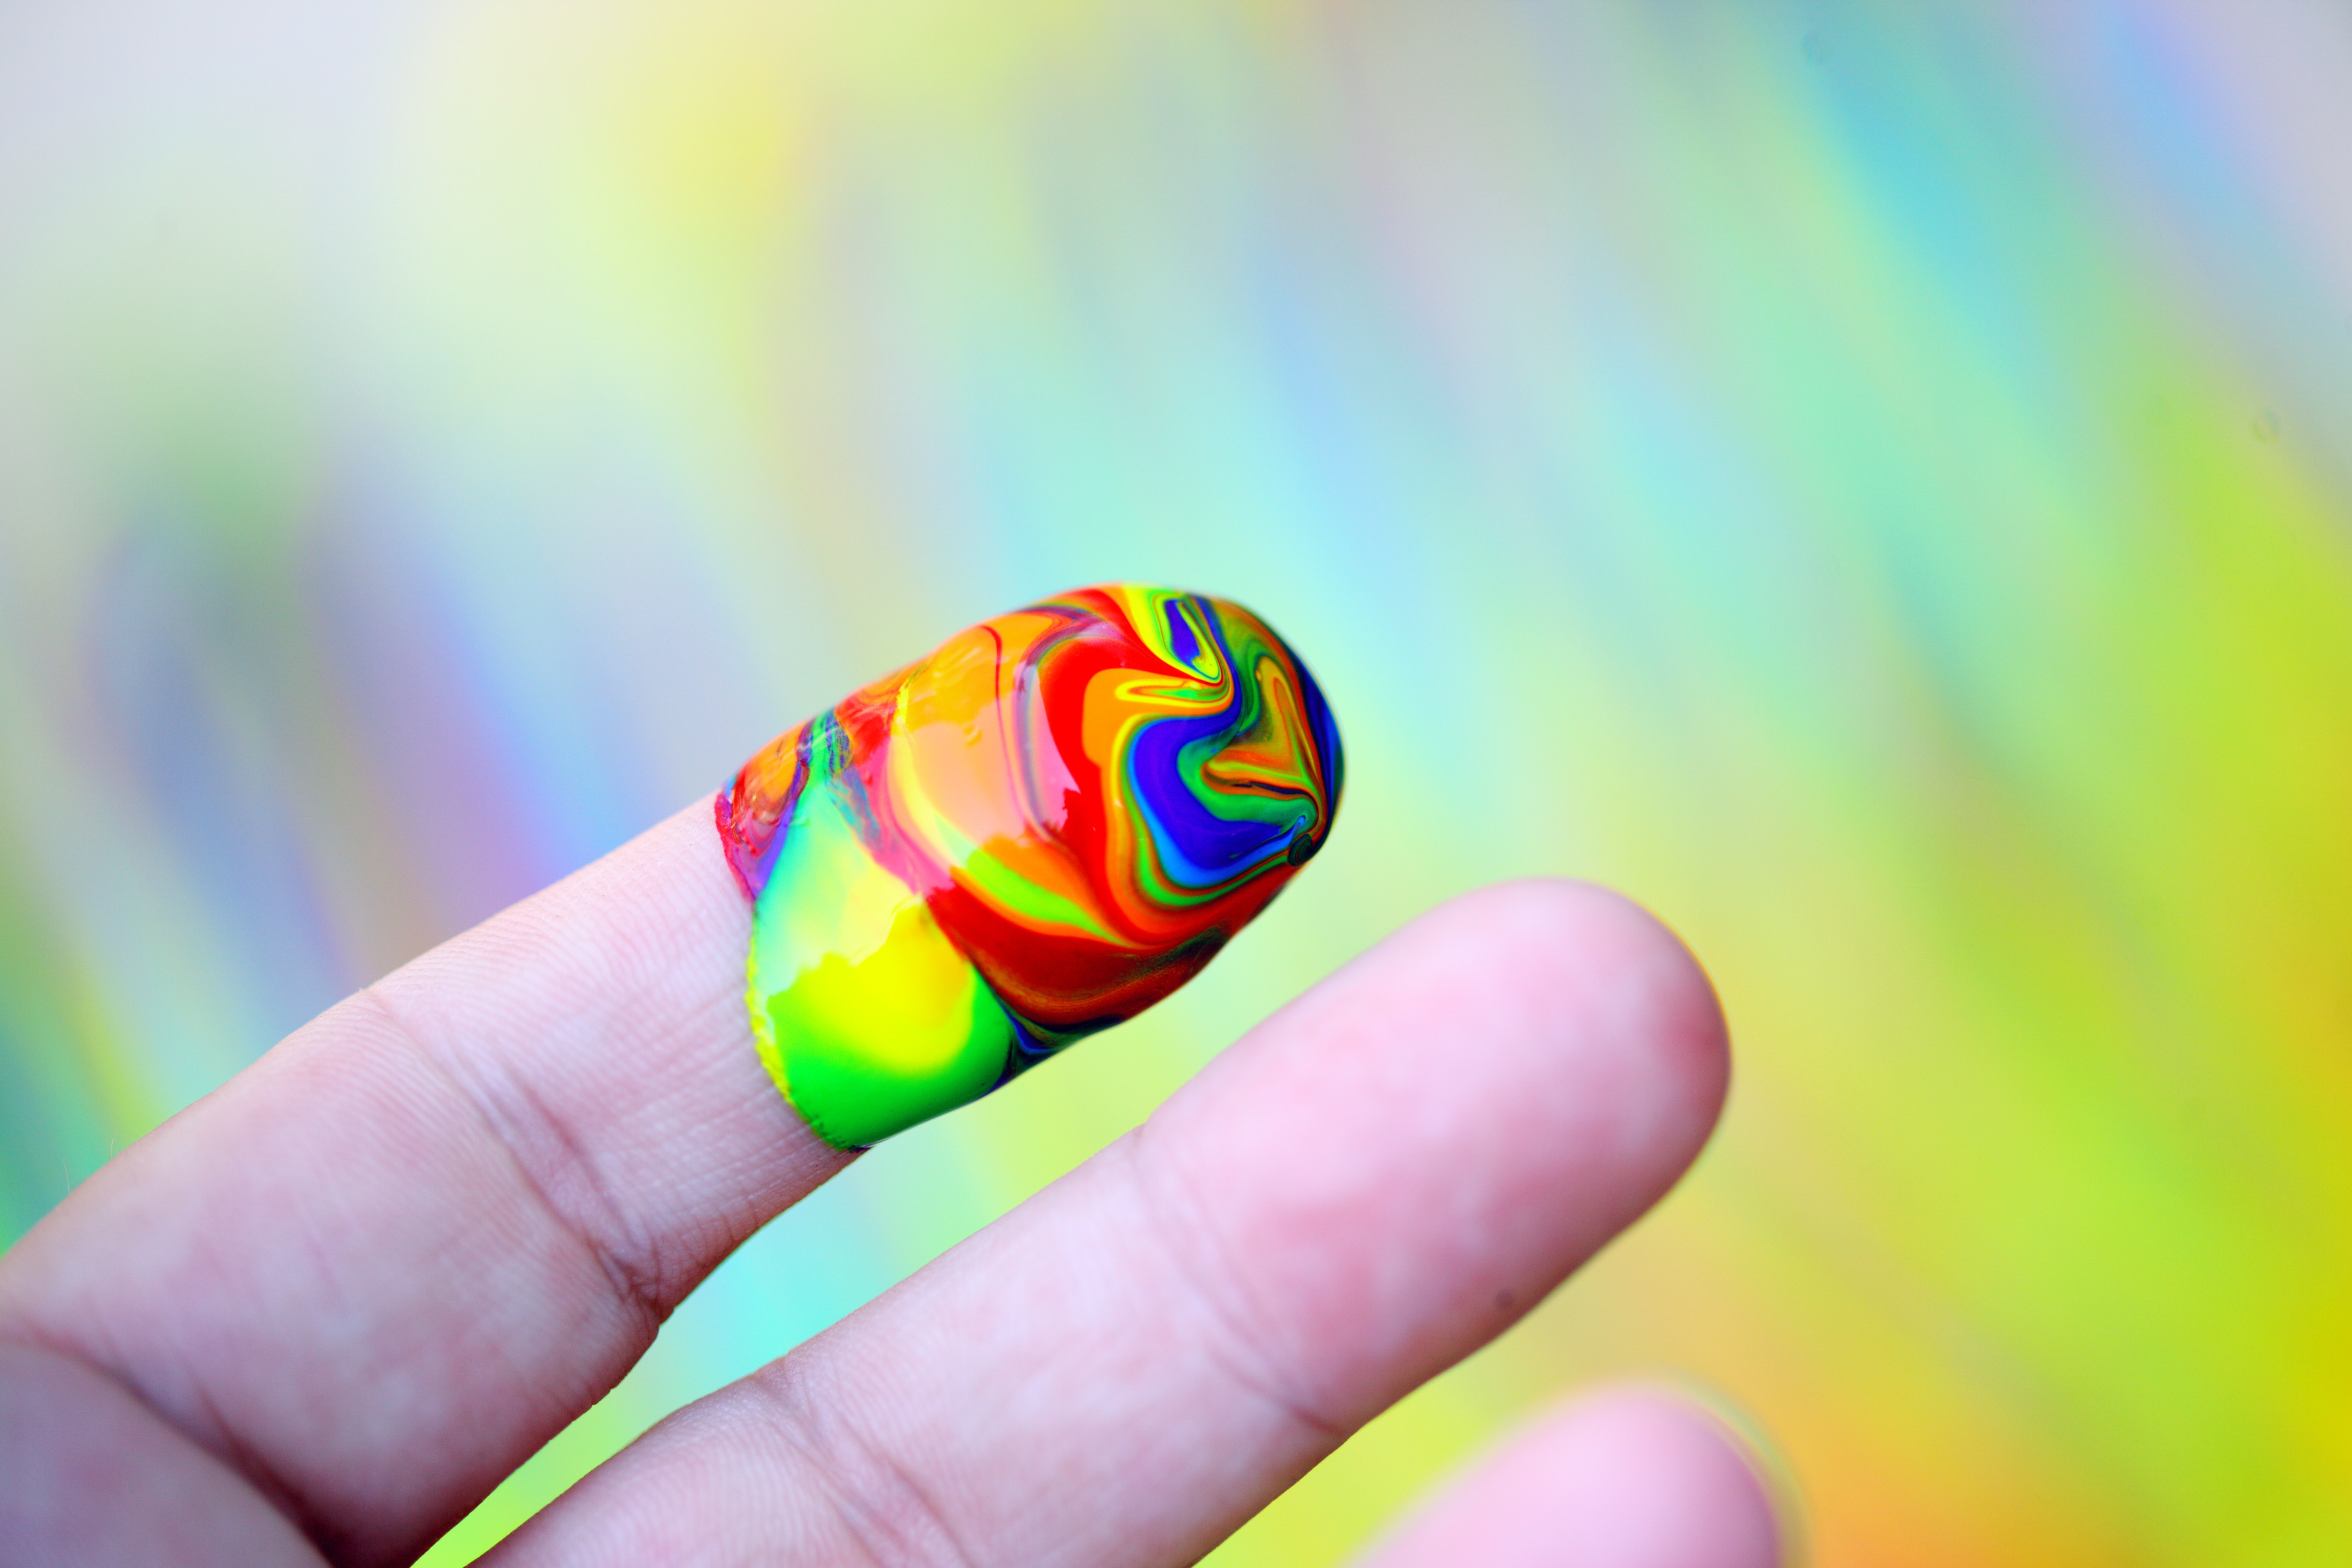
nail, finger, hand, macro photography, Colorfulness